Darey

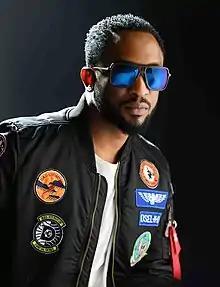
Darey

Oluwadamilare Art Alade (born 9 February 1982), known professionally as Darey, formerly Dare Art Alade, is a Nigerian multi-platinum Afro R&B singer, songwriter, record producer, philanthropist, humanitarian and entrepreneur. He is also the son of the African jazz musician and entertainer Art Alade and the creative director of Livespot360.